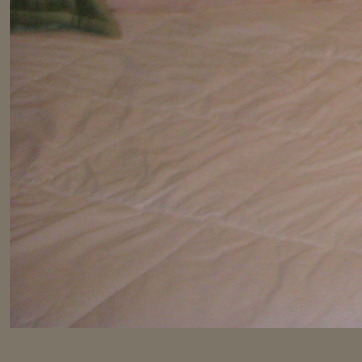
Material: fabric